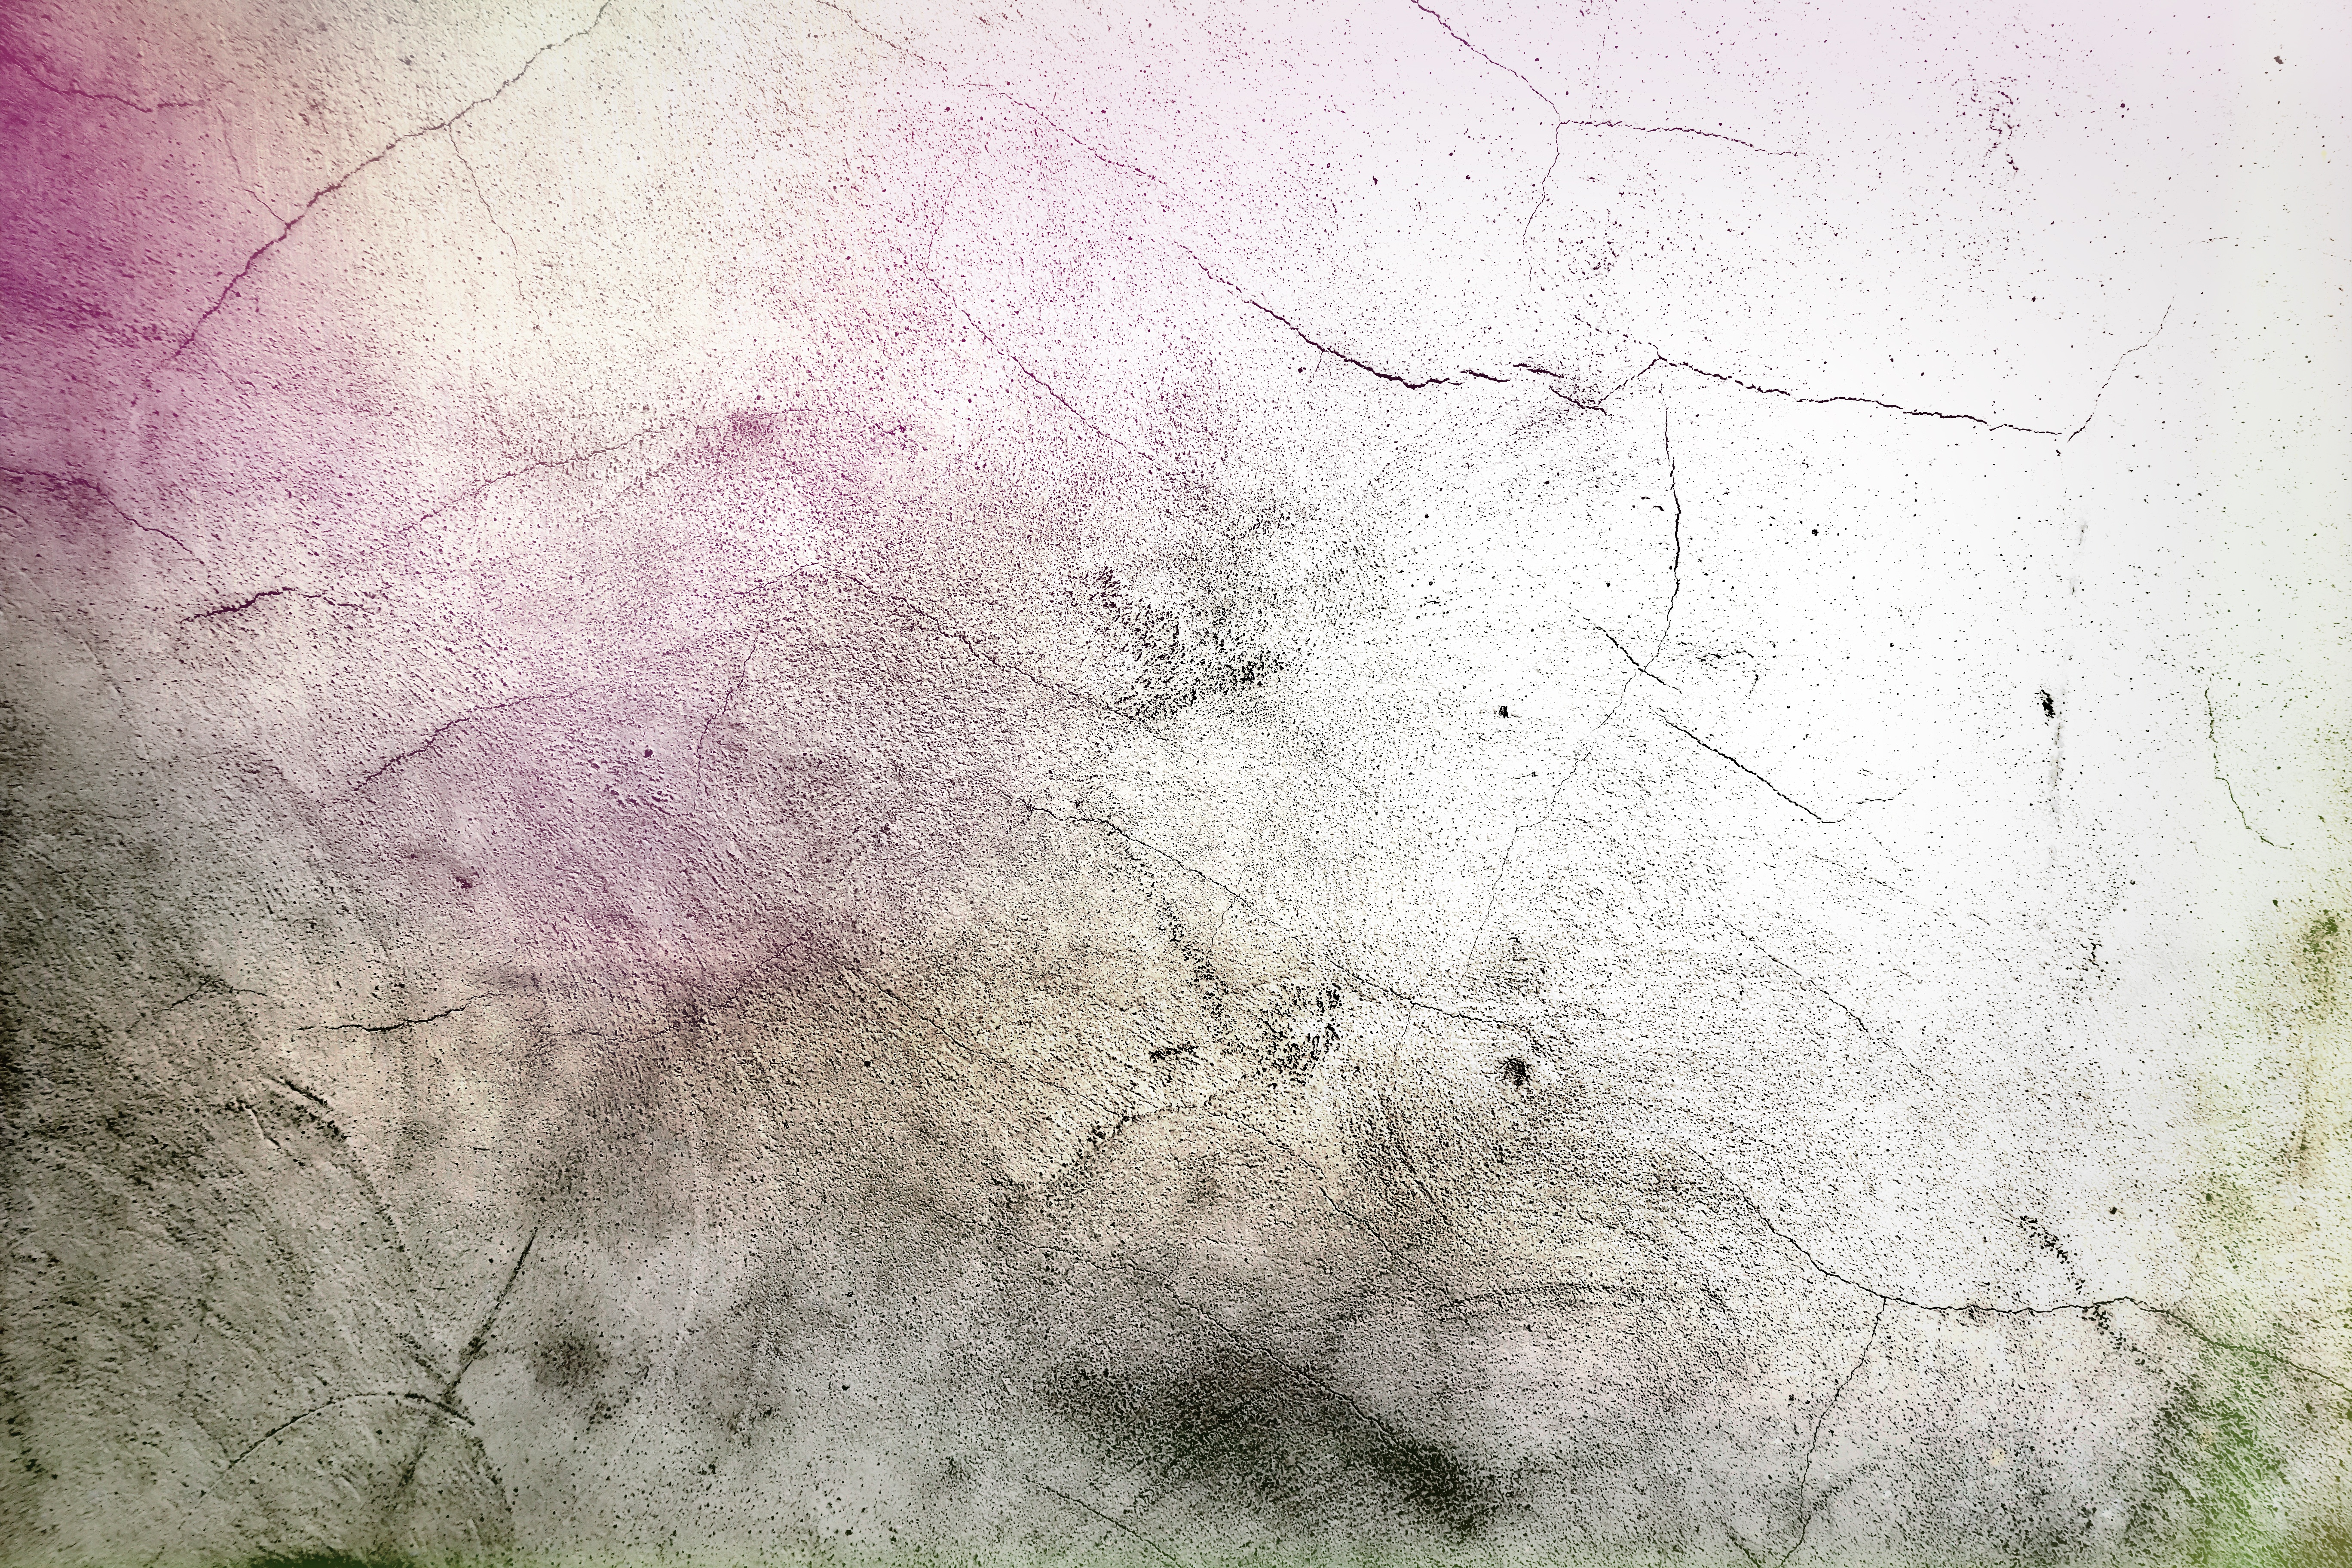
texture, wall, line, color, grunge, background, sketch, drawing, design, layer, shape, distressed